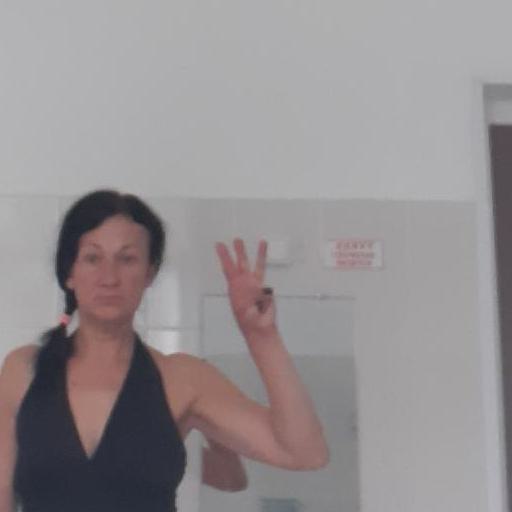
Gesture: three